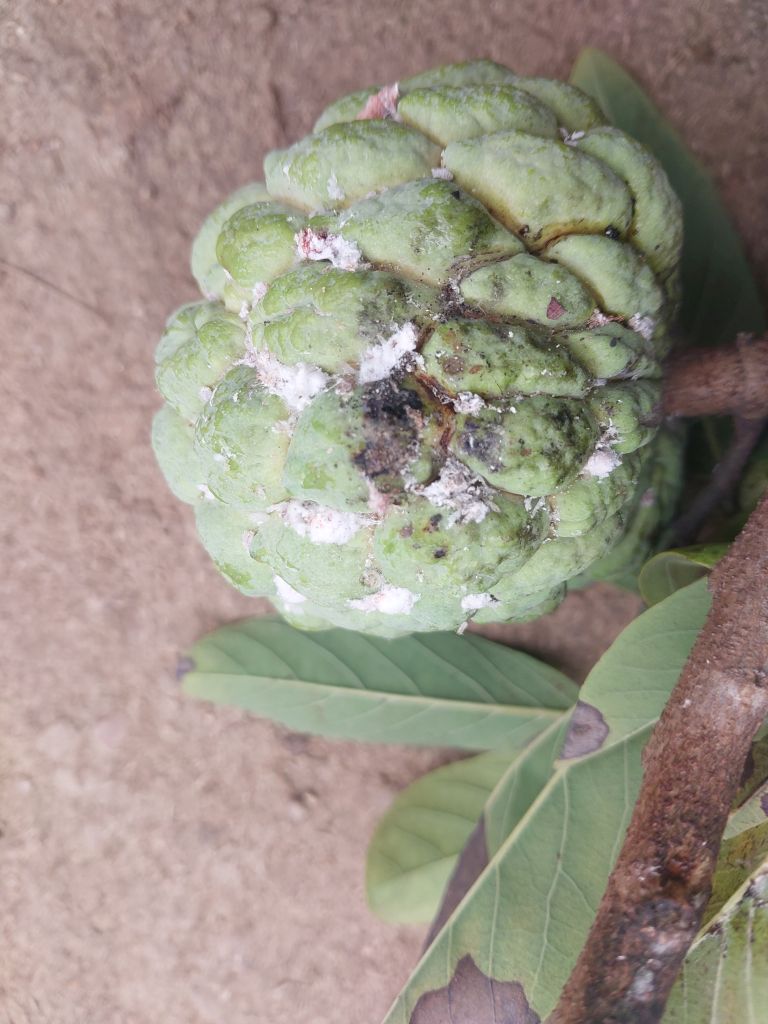
Disease label: Leaf spot on fruit